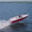
Label: ship